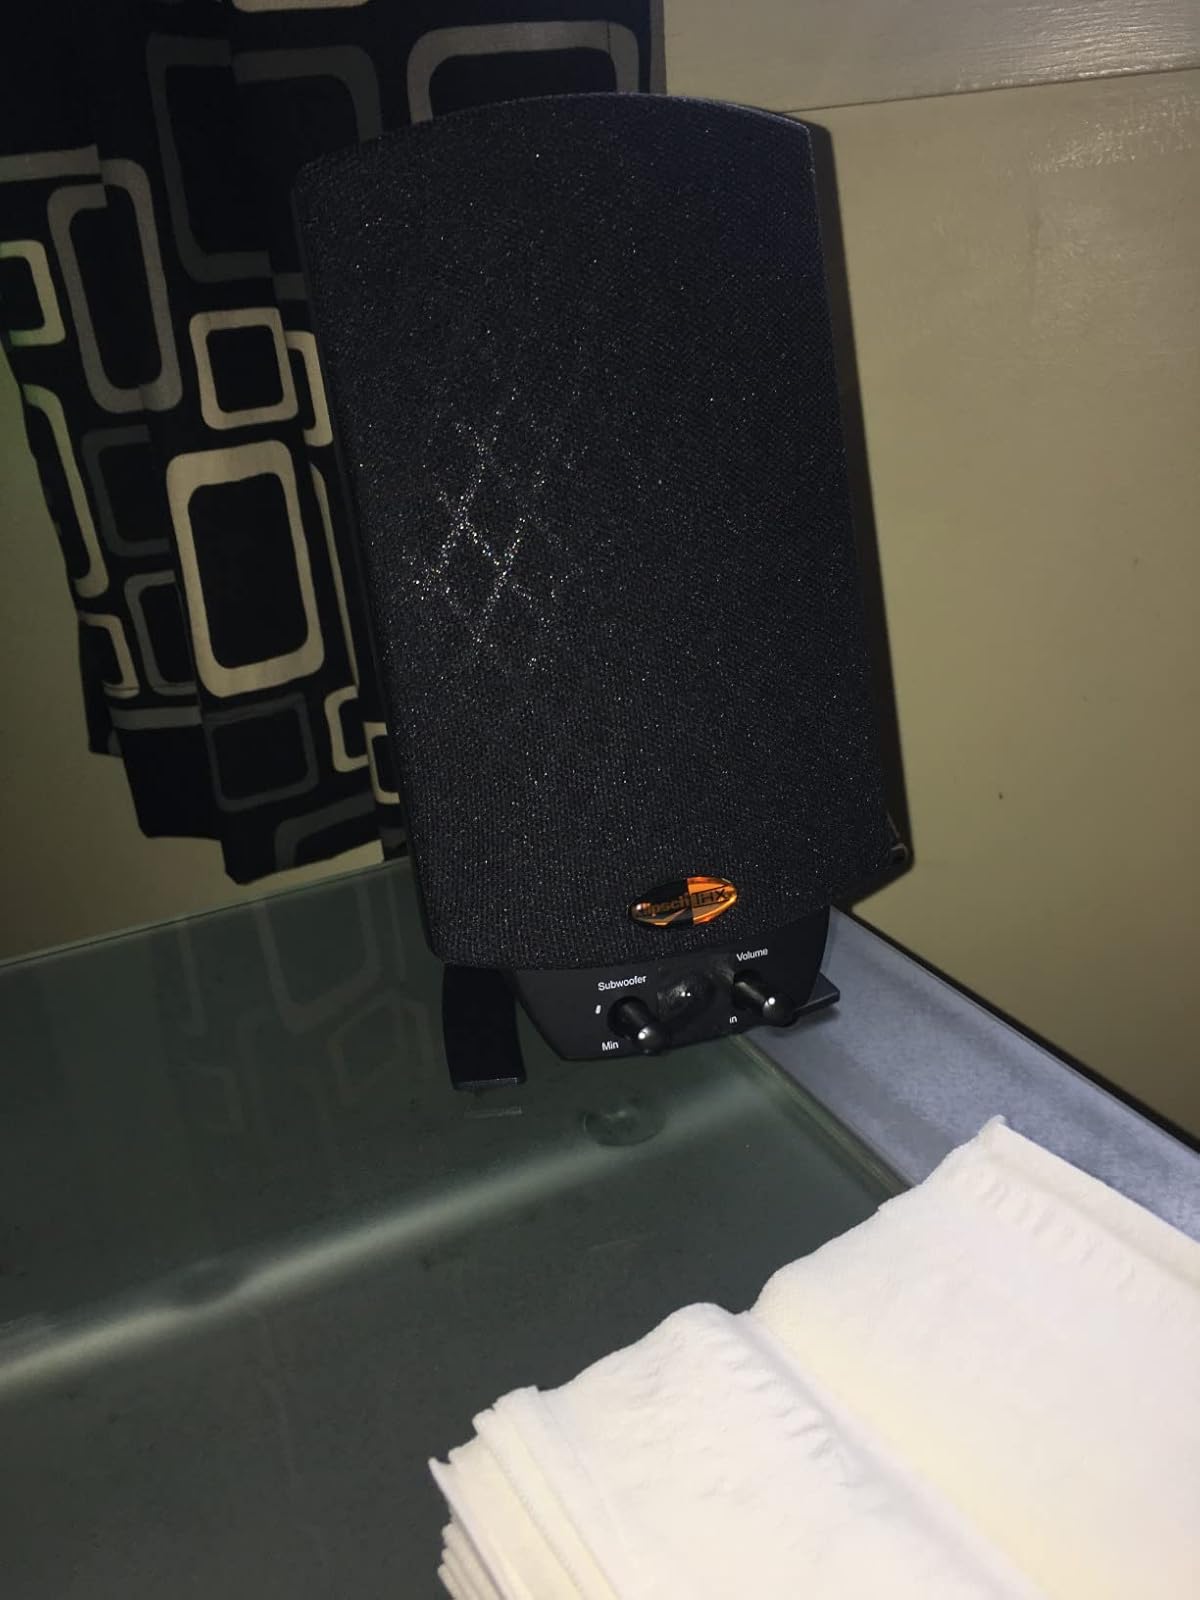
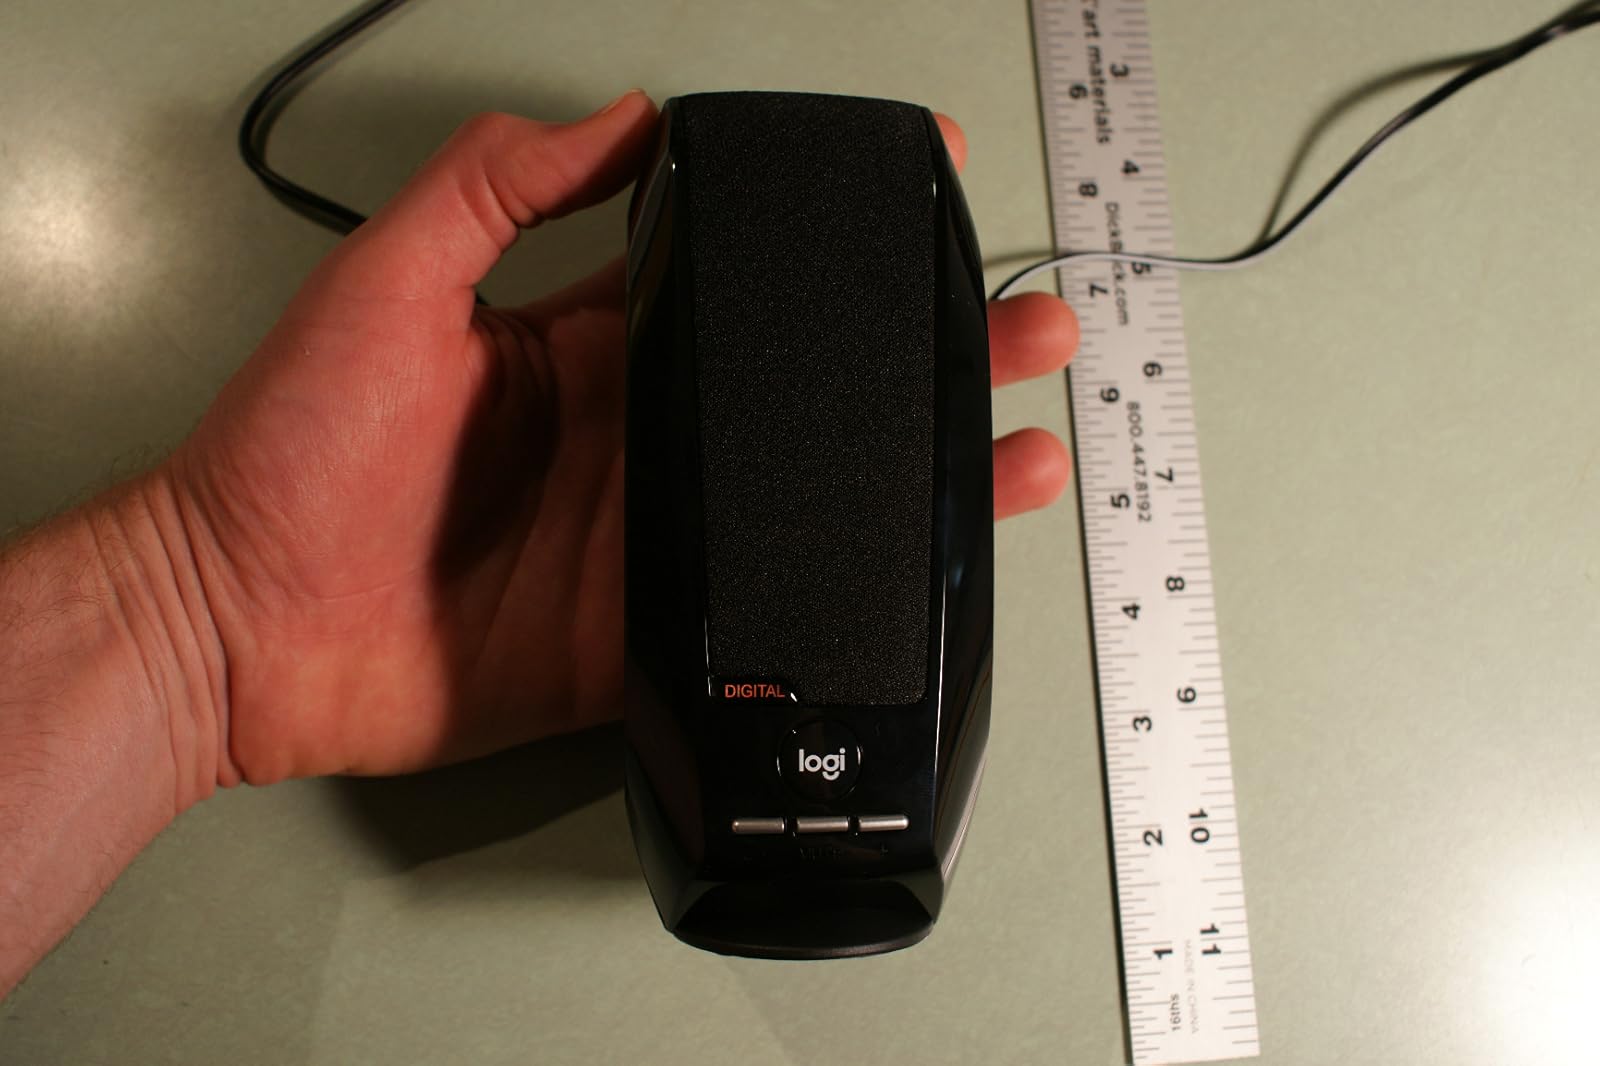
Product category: speaker
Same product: no